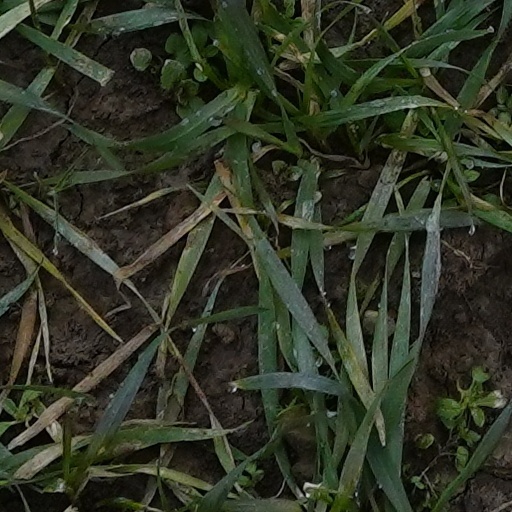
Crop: wheat